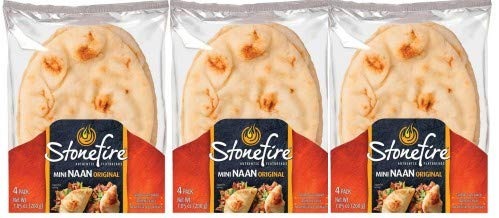
Item Name: Stonefire Mini Naan (Origional) Fresh Authentic Flatbreads, (3 Pack) 12 Mini Flatbreads Total
Value: 21.15
Unit: Ounce

Price: 2.92